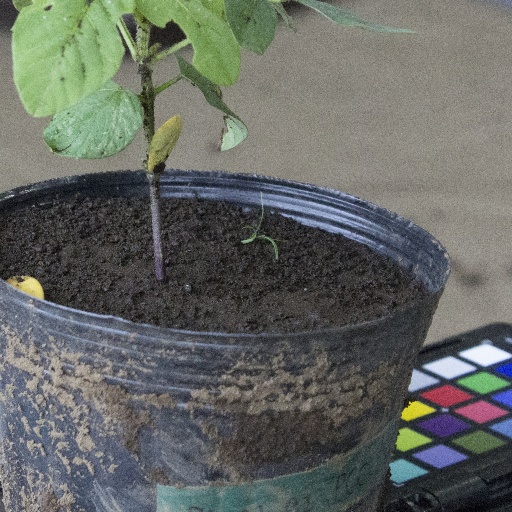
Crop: soybean